Erotic humiliation

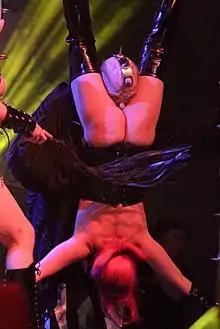
The erotic humiliation of a woman is performed at Wave-Gotik-Treffen music festival, Germany, 2014. She is stripped naked, hung upside down and whipped while a master who is roleplaying a devil forces himself on her.

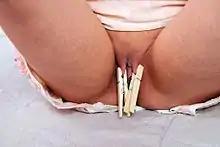
A woman with clothespins on her labia

Some sexual humiliation involves physical inflicting pain, but much of it is far more concerned with ridicule, mocking, degradation, and embarrassment.